Don Q, Son of Zorro

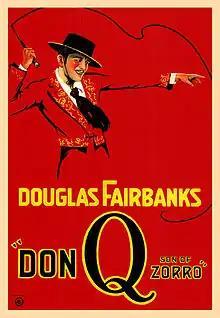
Theatrical poster

Don Q, Son of Zorro is a 1925 American silent swashbuckler romance film and a sequel to the 1920 silent film "The Mark of Zorro". It was loosely based upon the 1909 novel "Don Q.'s Love Story", written by the mother-and-son duo Kate and Hesketh Hesketh-Prichard. The story was reworked in 1925 (after Hesketh Hesketh-Prichard's death) into a vehicle for the Johnston McCulley character Zorro. The film adaptation was made by screenwriters Jack Cunningham and Lotta Woods for United Artists studios. Douglas Fairbanks both produced the film and starred as its lead character. It was directed by Donald Crisp, who also played the villain Don Sebastian.